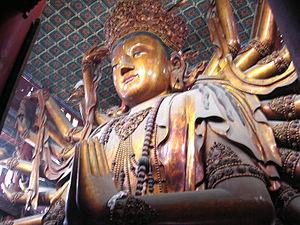
Le Temple de Puning, ou Temple de la Paix Universelle, qui se trouve à Chengde, province du Hebei, Chine est un grand temple Bouddhiste de la Dynastie Qing construit en 1755, pendant le règne de l'empereur Qianlong. Il est voisin de la Résidence de montagne de Chengde, et du célèbre Temple de Putuo Zongcheng. C'est l'un des Huit Temples Extérieurs de Chengde. Tout comme le Temple Putuo Zongcheng fut construit à l'image du Palais du Potala, au Tibet, le temple de Puning est à l'image du Monastère de Samye, un site Lamaiste du Tibet. Quoique le temple antérieur soit de style chinois, on retrouve dans ce complexe architectural les styles Chinois et Tibétains. Le Temple de Puning abrite également la plus grande statue au monde d'un Bodhisattva en bois. Aussi, le Temple de Puning est souvent surnommé "Temple du Grand Bouddha". On peut y voir, outre les temples, divers pavillons, une tour du tambour et une tour de la cloche.
La Mongolie sous la tutelle des Qing est une période pendant laquelle la dynastie Qing qui contrôlait l'empire chinois dirigeait les 4 aimags de la Mongolie-Extérieure, y incluant le Tannu Uriankhai, ainsi que les 6 ligues de la Mongolie-Intérieure. Elle a commencé en 1635 pour la Mongolie-Intérieure, lorsque Ejei Khan, dernier dirigeant de la dynastie Yuan du Nord, se rendit aux Mandchous. La Mongolie-Extérieure, comprenant alors Tannu Uriankhai, est restée indépendante jusqu'en 1690, date de son invasion par les troupes du Khanat dzoungar. En 1691, les Qing ont chassé les dzoungars et pris le contrôle de la Mongolie-Extérieure. La tutelle Mandchoue sur la Mongolie prend fin avec la chute de la dynastie Qing en 1912.
Cet article recense les statues les plus hautes actuellement érigées.